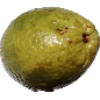
Label: Guava 1